Parsons-Taylor House

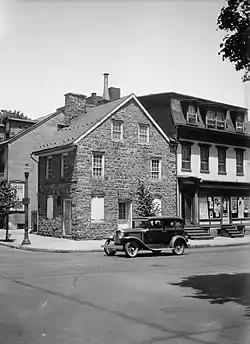
Parsons-Taylor House, 1925

The Parsons-Taylor House is a historic, American home that is located in Easton, Pennsylvania.